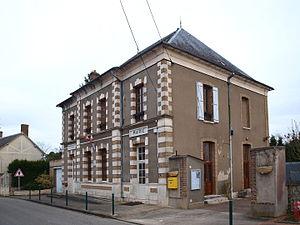
Griselles (Loiret, France) , mairie.
Griselles est une commune française située dans le département du Loiret en région Centre-Val de Loire.